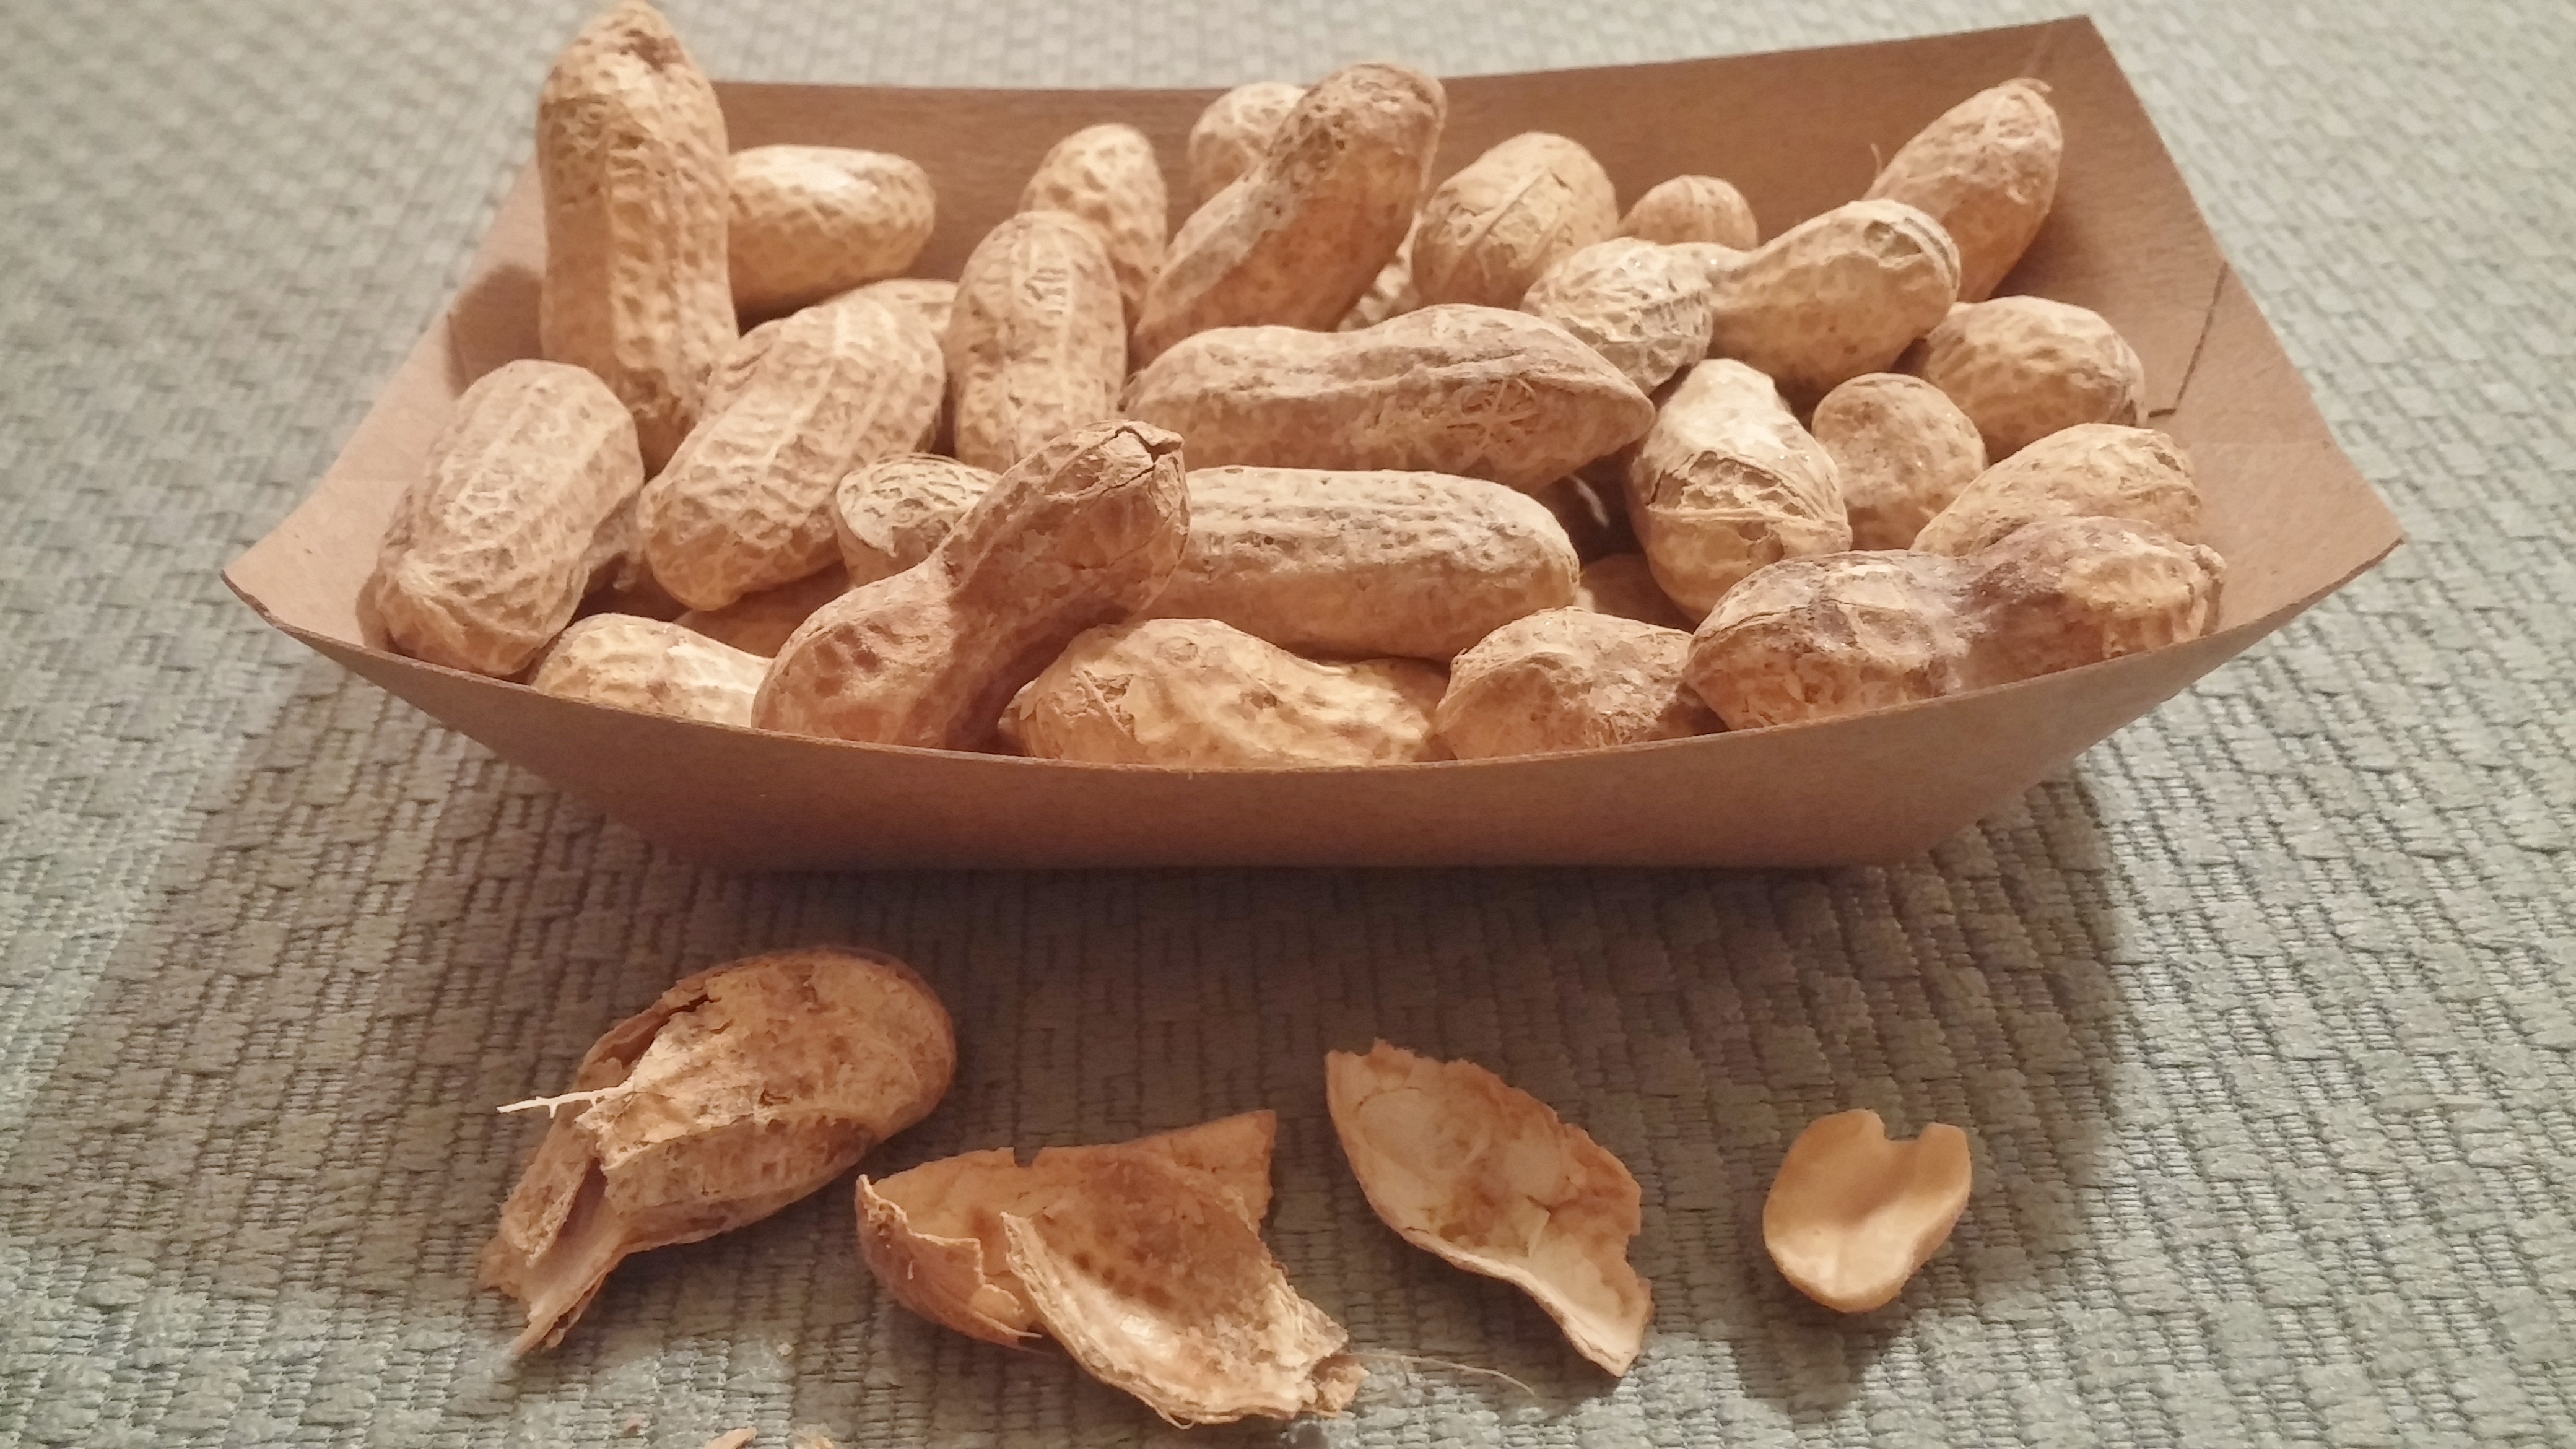
plant, fruit, food, produce, snack, nuts, nutrition, peanuts, nutshell, peanut, flowering plant, grass family, land plant, nuts seeds